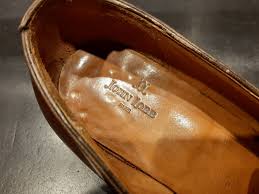
Waste category: shoes